Kuril Islands dispute

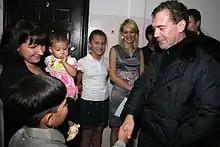
Russian President Dmitry Medvedev met local residents in Yuzhno-Kurilsk, 1 November 2010.

The modern Kuril Islands dispute arose in the aftermath of World War II and results from the ambiguities in and disagreements about the meaning of the Yalta agreement (February 1945), the Potsdam Declaration (July 1945), and the Treaty of San Francisco (September 1951). The Yalta Agreement, signed by the US, Great Britain and the Soviet Union, stated: